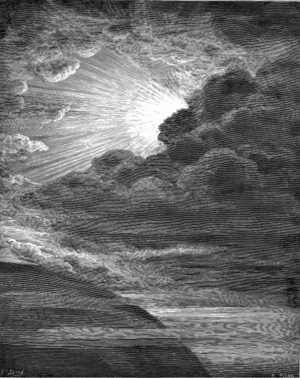
Kosmogoni
«Skabelsen af lyset» af Gustave Doré, en repræsentation af Bibelens Første Mosebog 1:3
Kosmogoni er læren eller fortællingen om verdens oprindelse. Betegnelsen kosmogoni refererer til både religiøse skabelsesfortællinger, myter og videnskabelige teorier om universets begyndelse. Begrebet kosmogoni kommer fra græsk, κοσμογονία, fra κόσμος «kosmos», «verden», og roden γίνομαι / γέγονα «blive født», «vende sig», «forandre sig». I den specielle videnskabelige kontekst om verdensrummet og astronomien refererer begrebet til teorier om dannelsen og oprindelsen af universet.